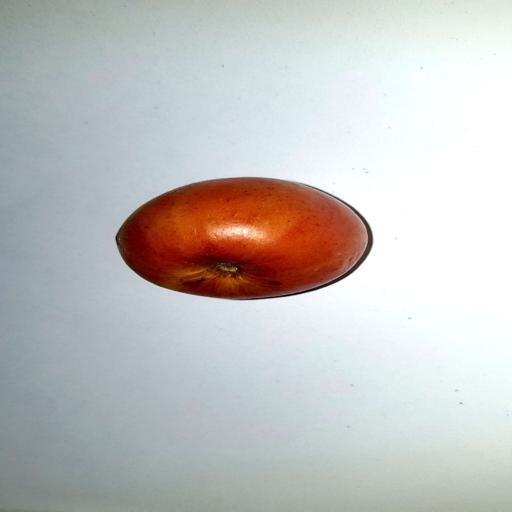
Label: healthy